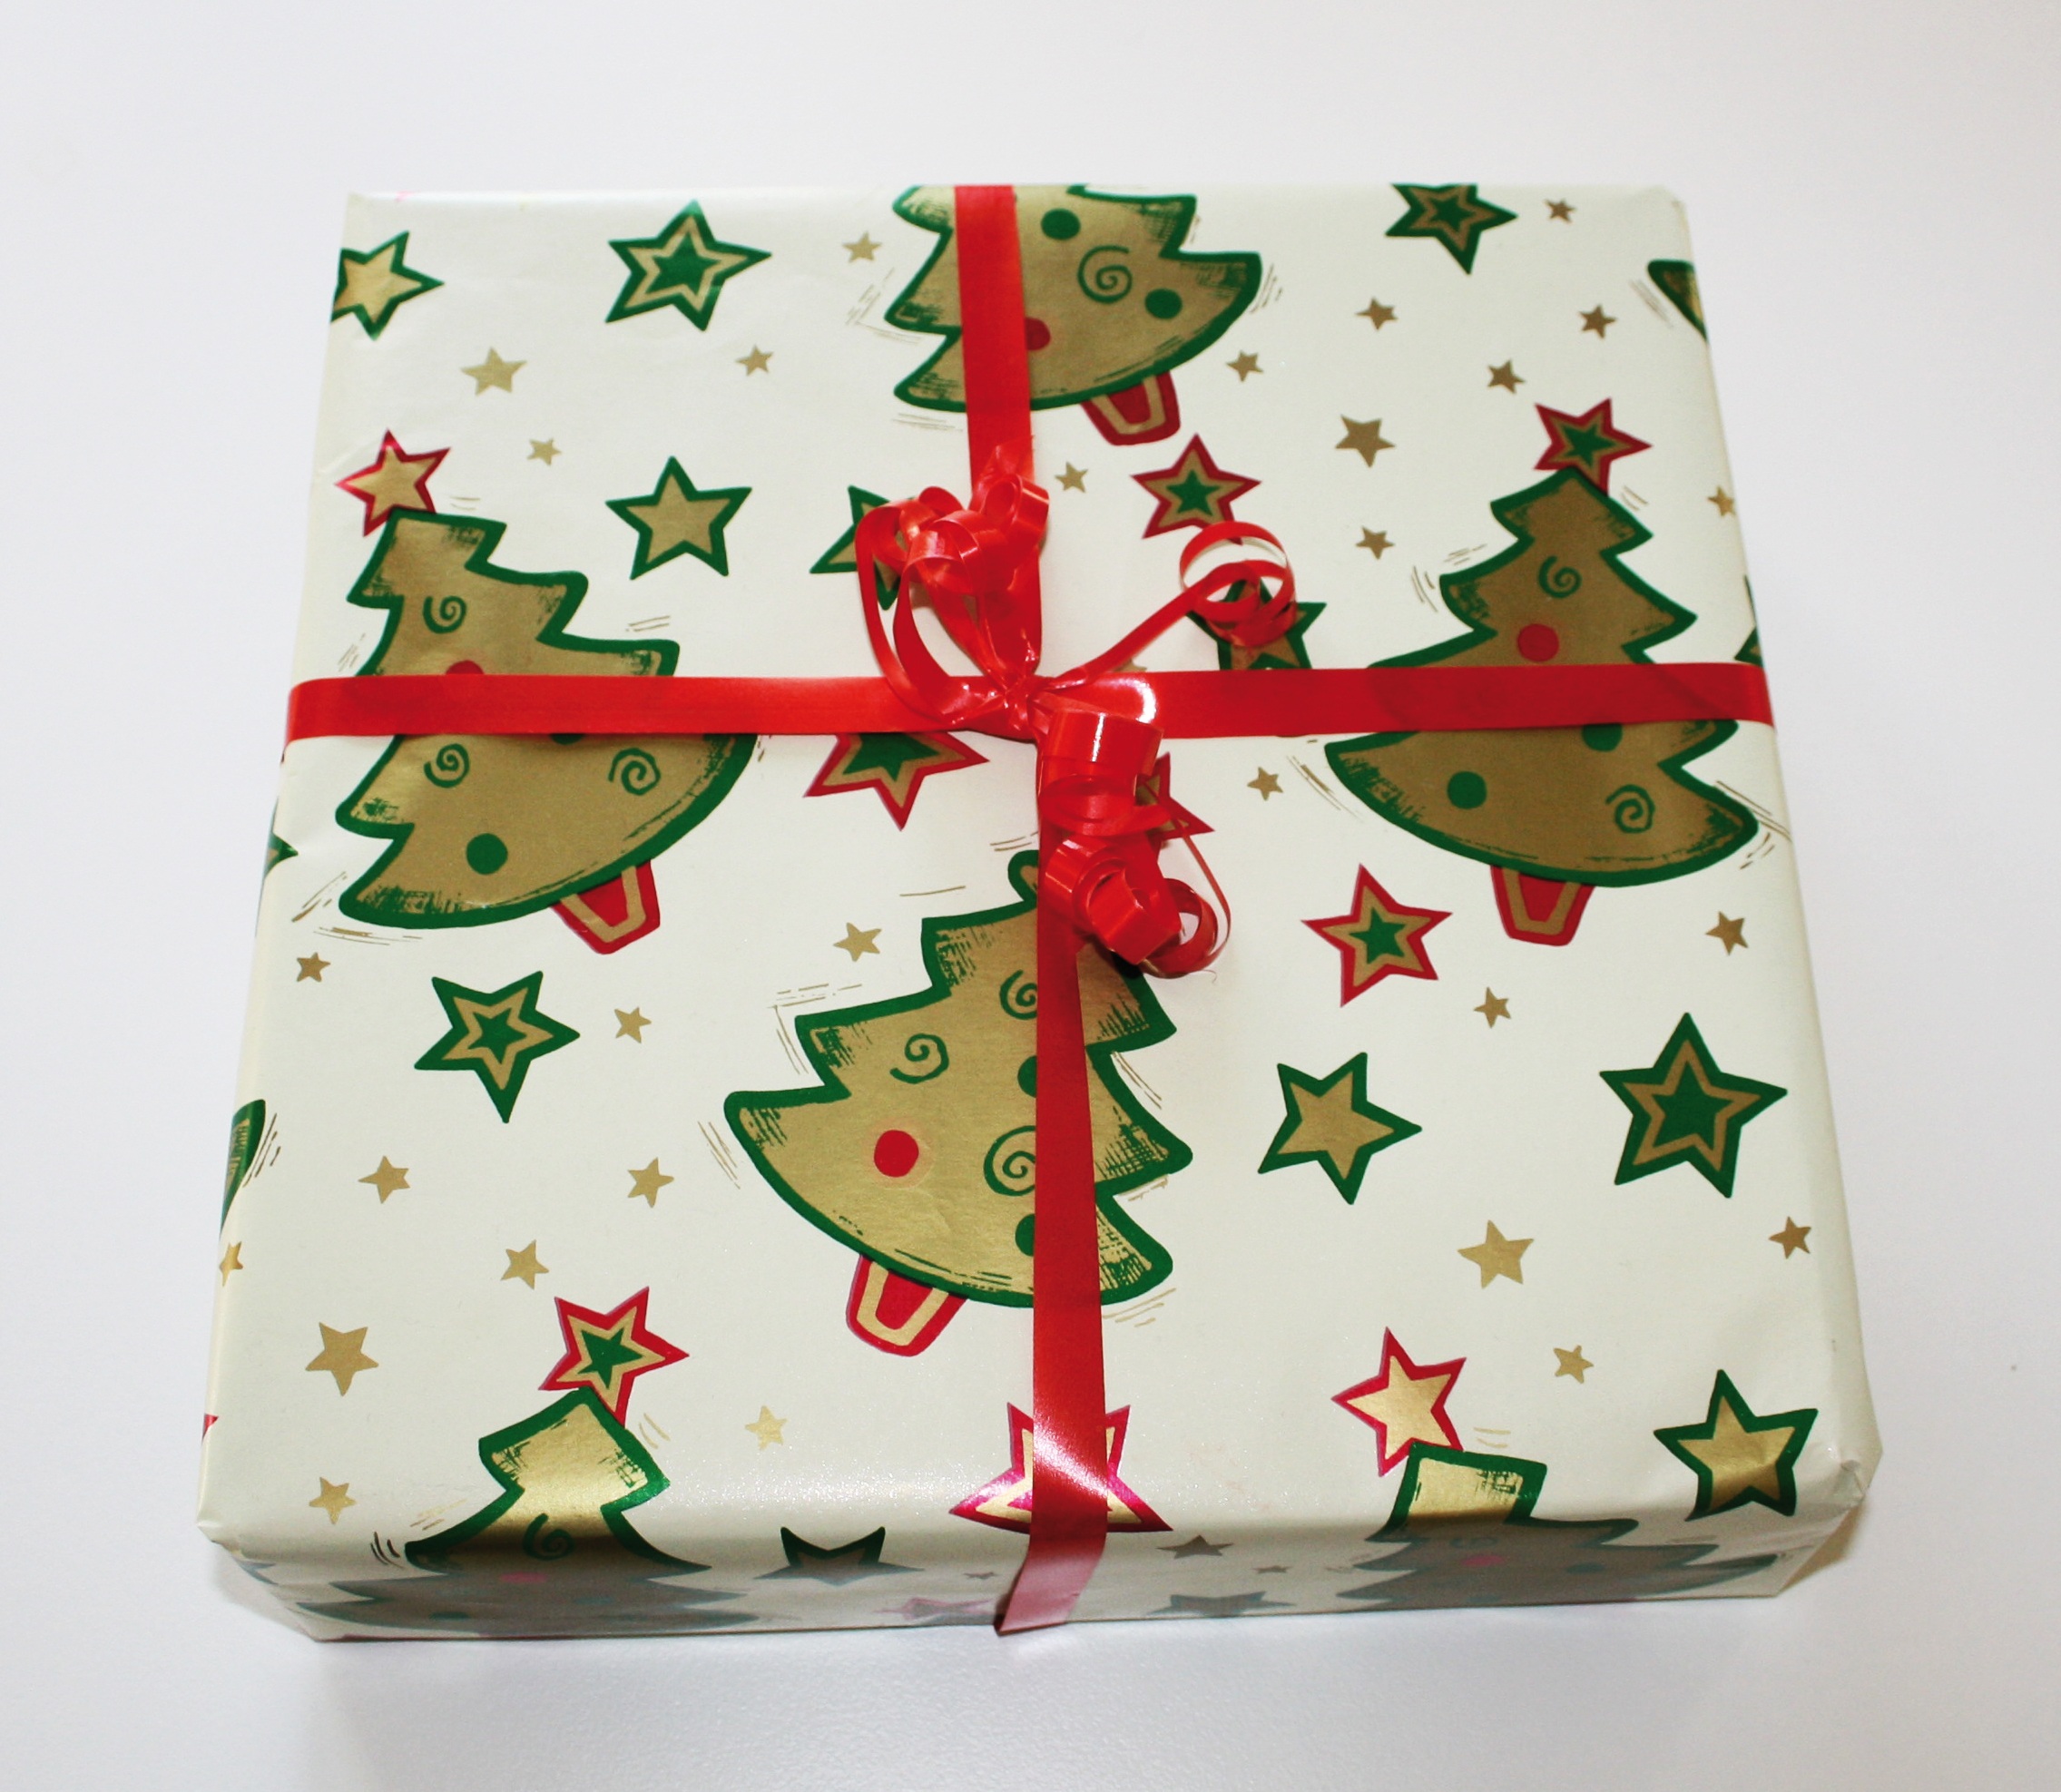
flower, gift, thought, christmas, package, parcel, christmas decoration, bow, tape, greetings, feast, merry christmas, gift box, gift package, red pack